Alexander Salmon

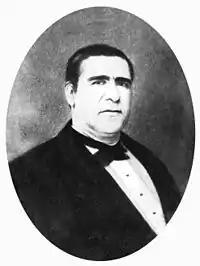
Alexander Salmon, c. 1865.

Alexander Salmon (1820 – 6 August 1866) was an English merchant who was the first Jew to reside in Tahiti. He became secretary to Queen Pōmare IV and married her adopted half-sister. Through his daughter's marriage to John Brander his family formed part of the influential Salmon/Brander Clan of Tahiti.